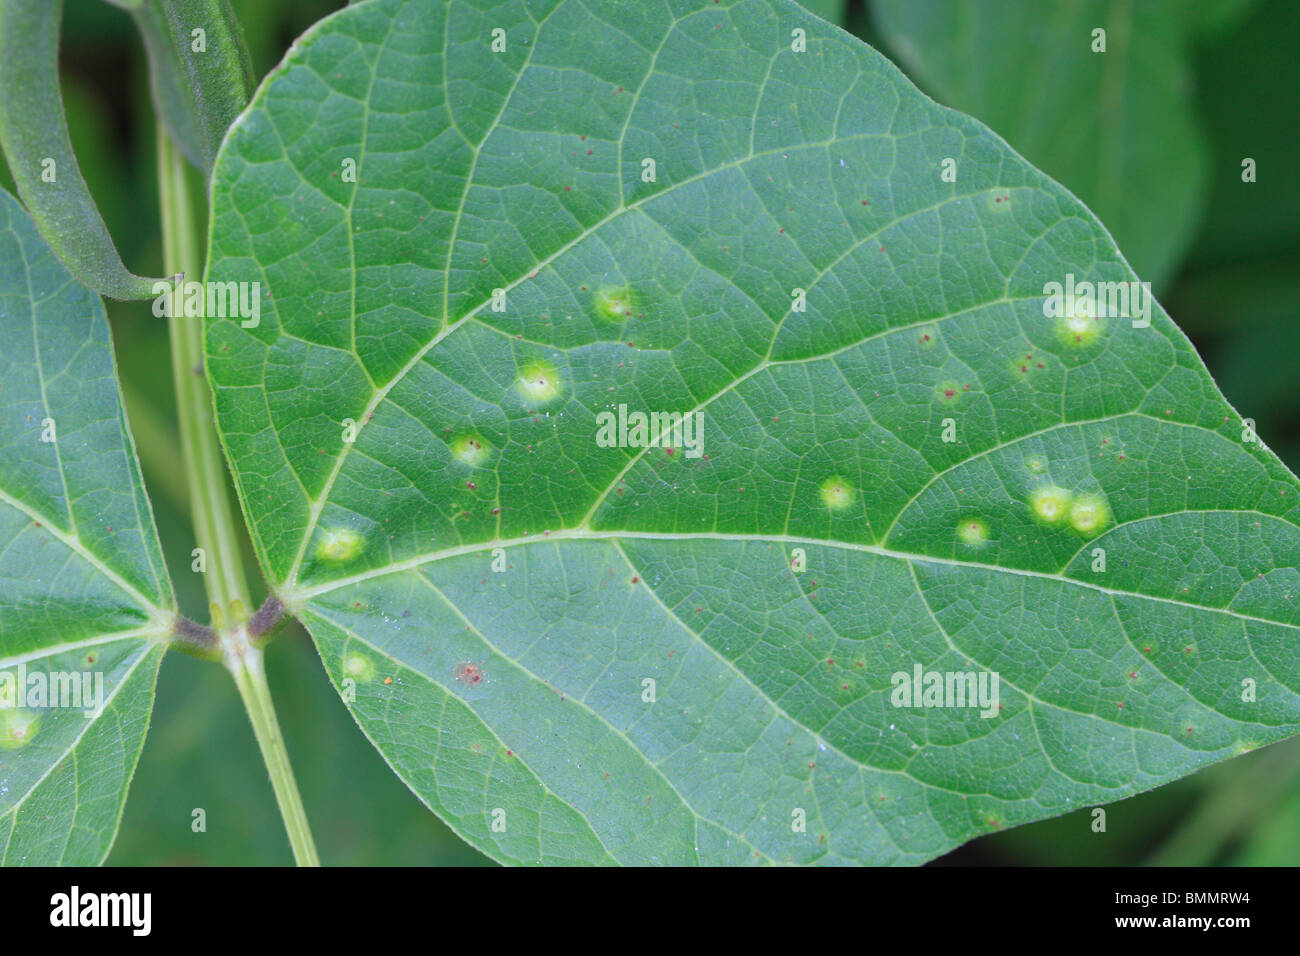
Plant: Bean
Disease: bean halo blight